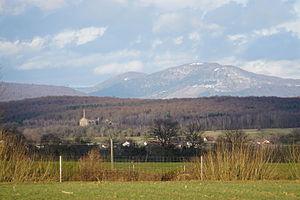
Le puits Distant view of puits Arthur de Buyer vue depuis Lyoffans.
Lyoffans est une commune française située dans le département de la Haute-Saône, en région Bourgogne-Franche-Comté.